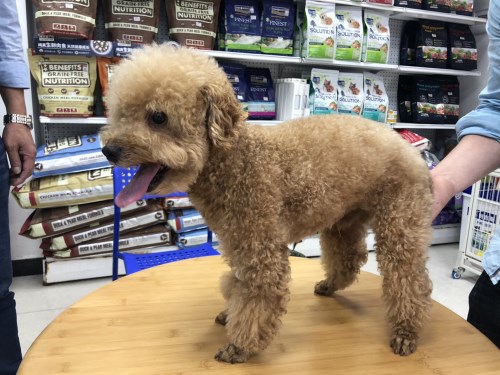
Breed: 7449-n000128-teddy